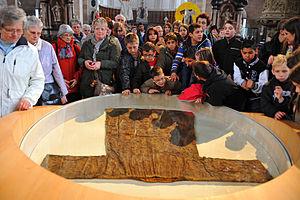
La Sainte tunique, dite aussi la Sainte robe, est selon la tradition le vêtement porté par Jésus-Christ au Calvaire et tiré au sort entre les soldats chargés de son exécution. Au temps d'Hérode, les Juifs portaient habituellement sous le manteau deux tuniques : une épaisse de dessus, une légère par-dessous.